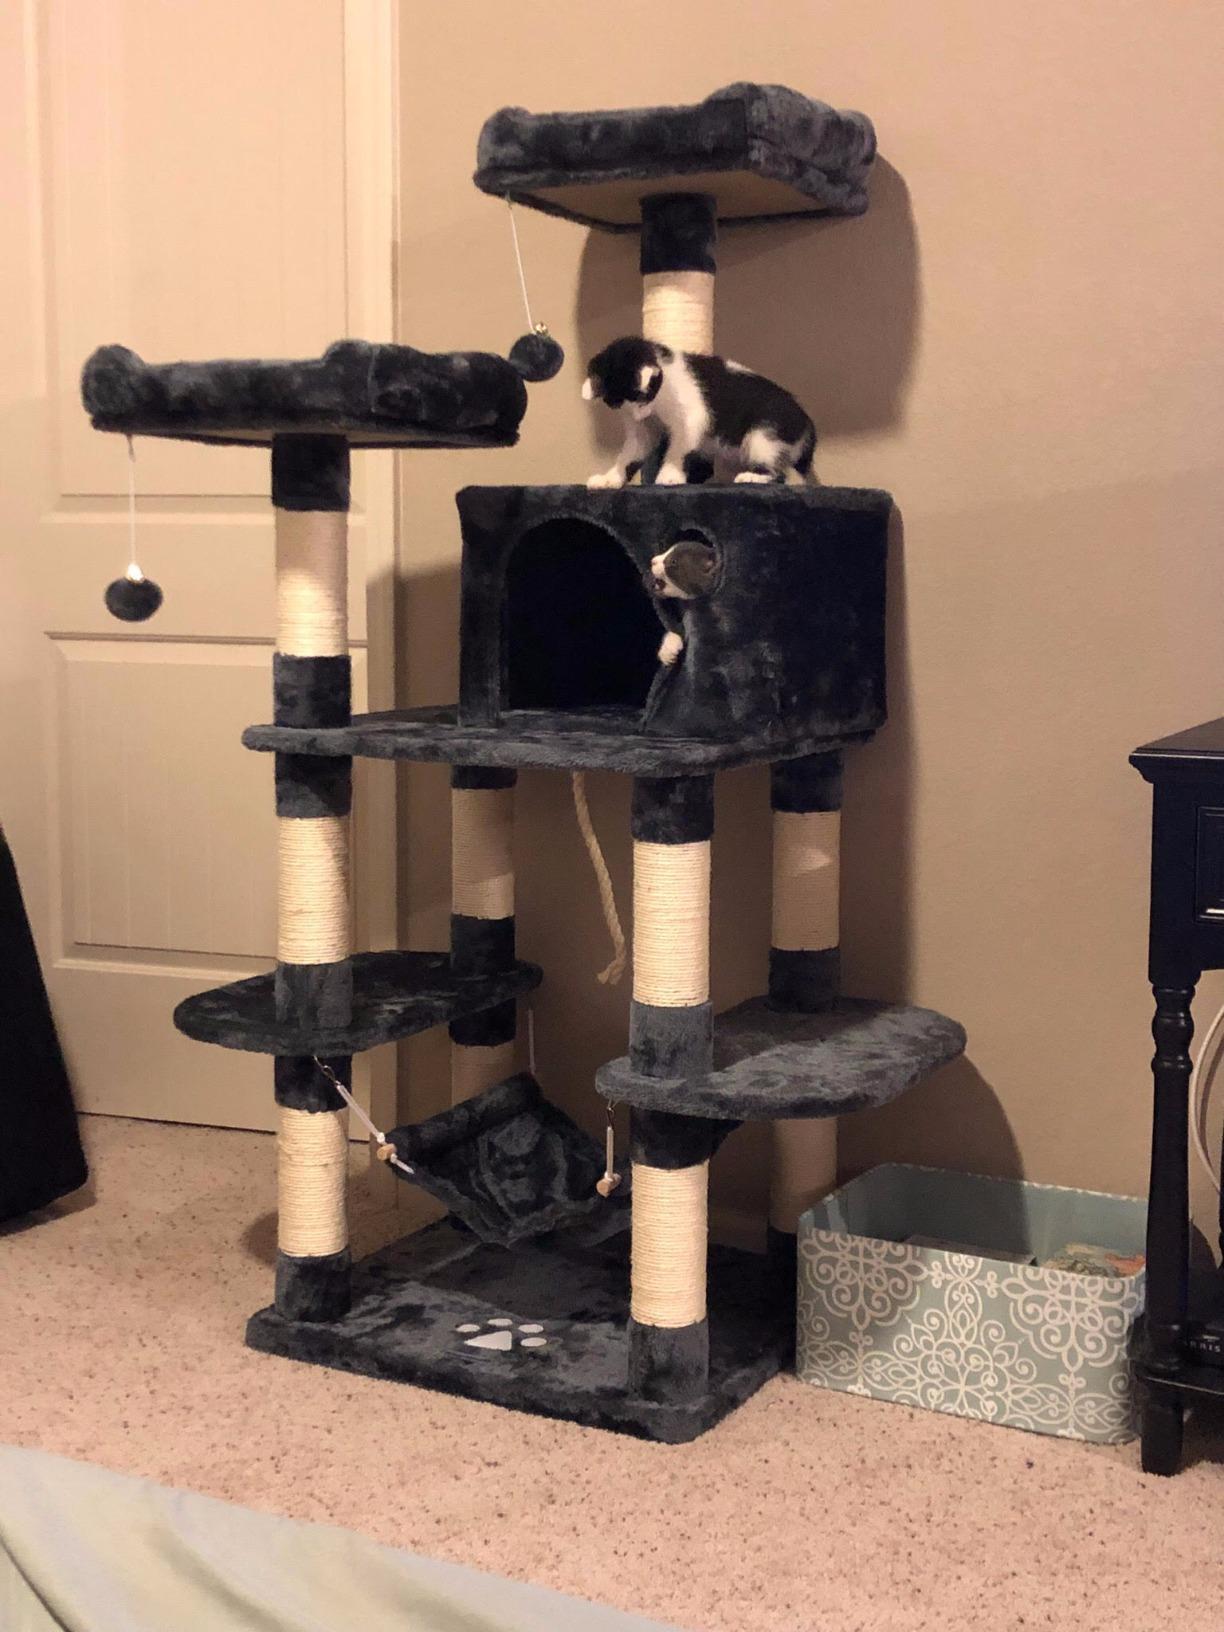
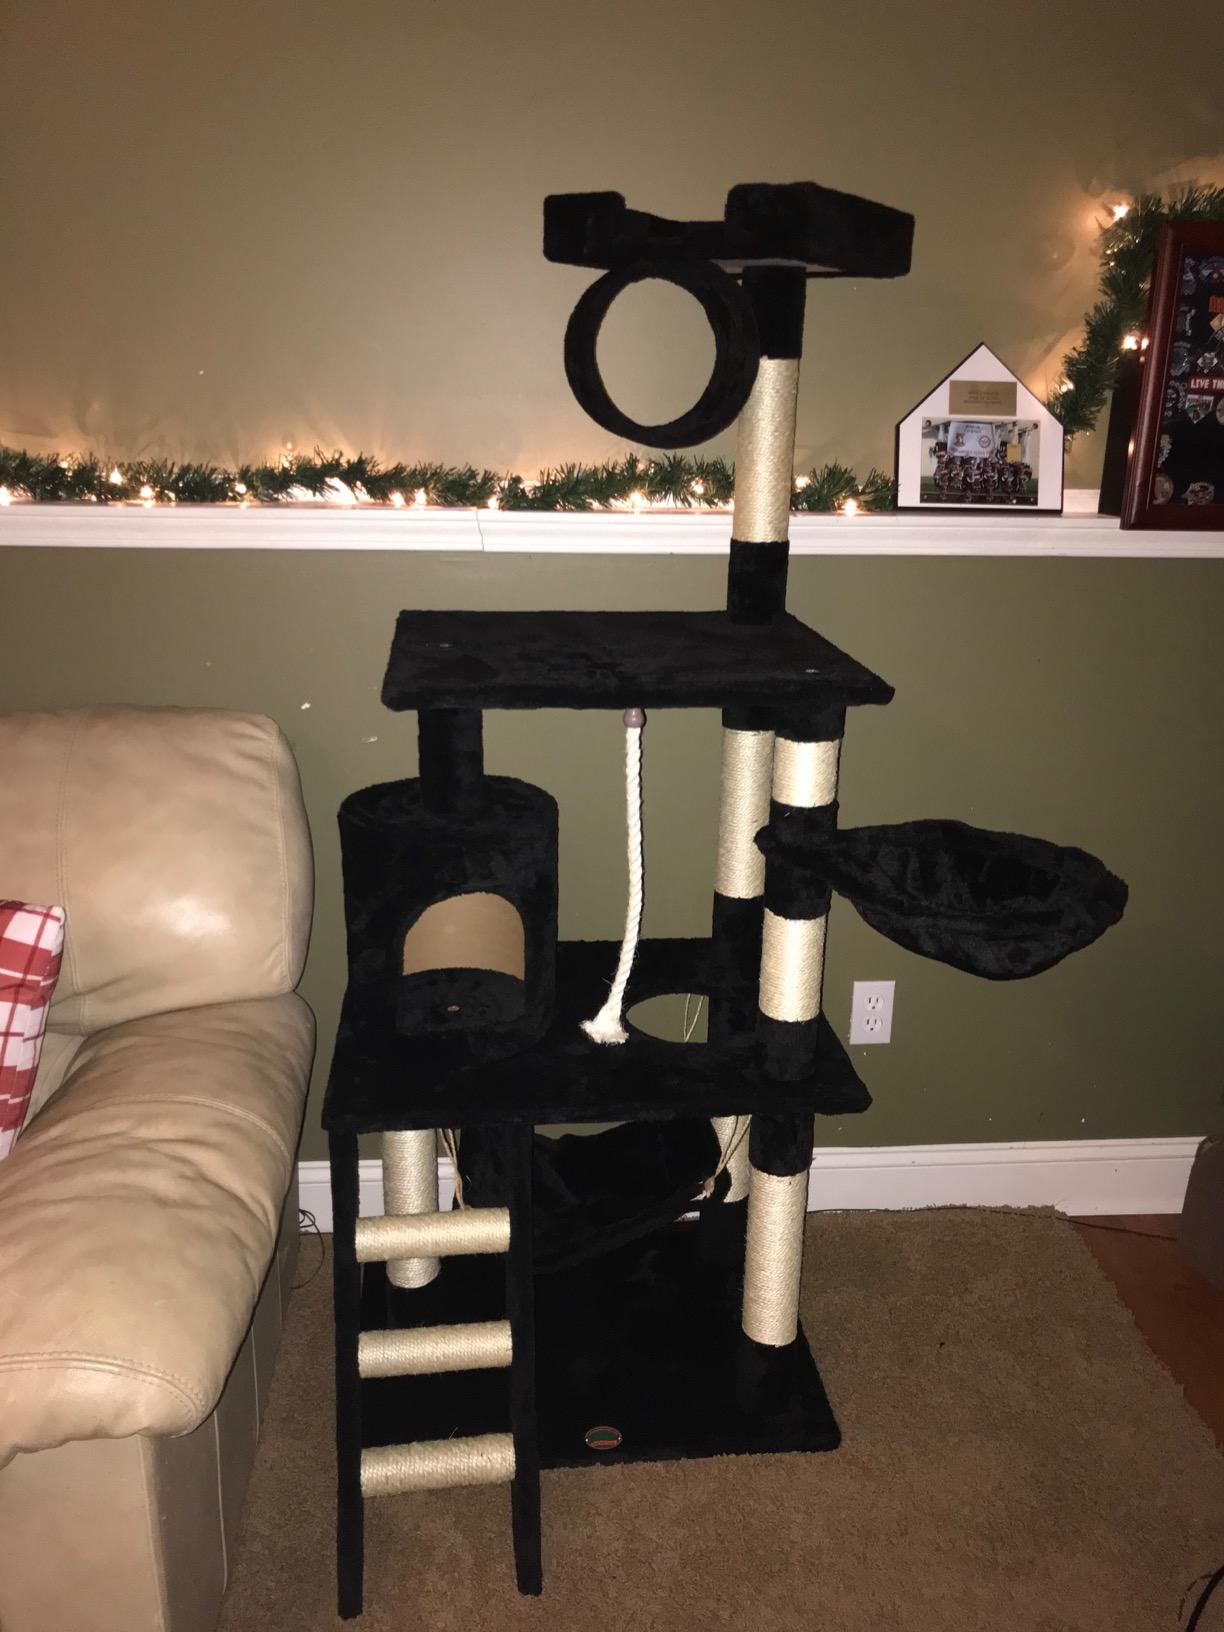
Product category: items_cat tree
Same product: no